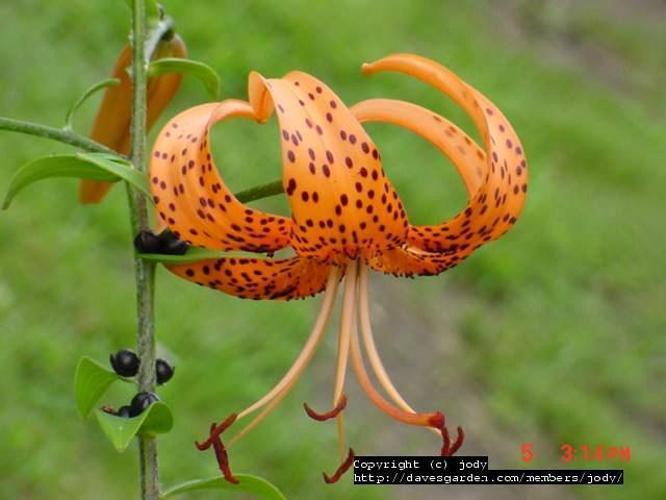
Flower: Tigerlily